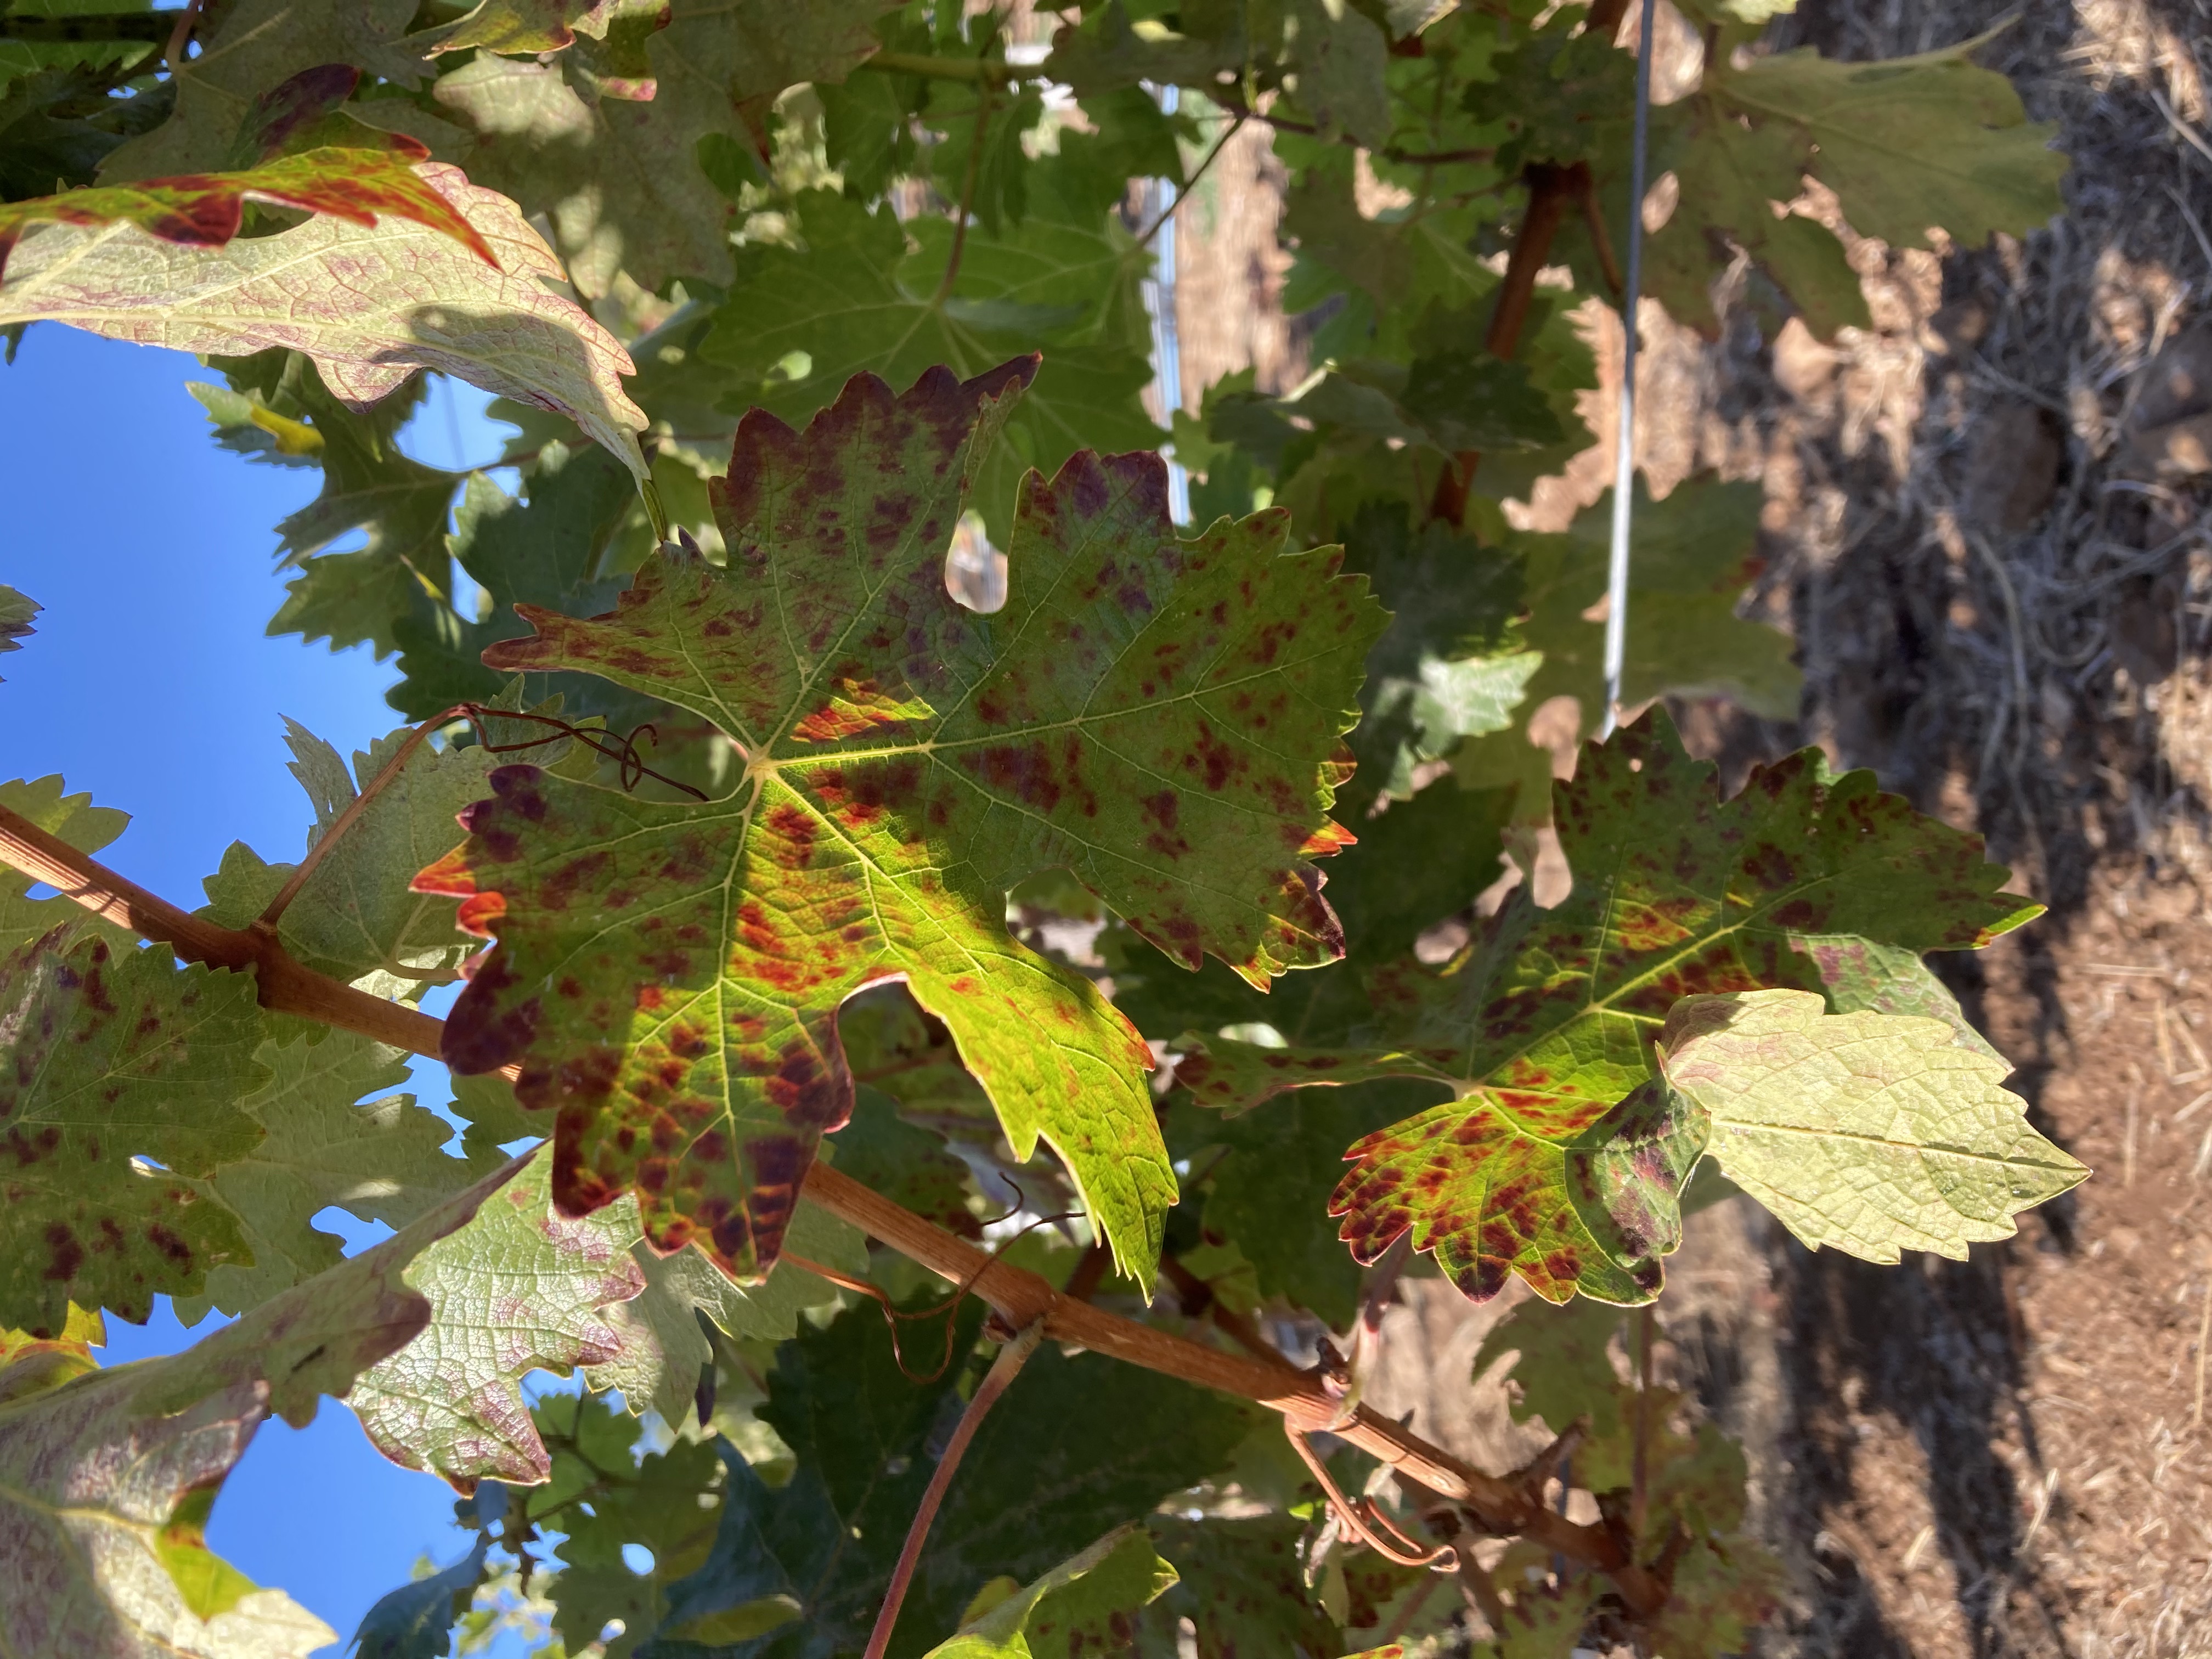
Label: Leafroll 3